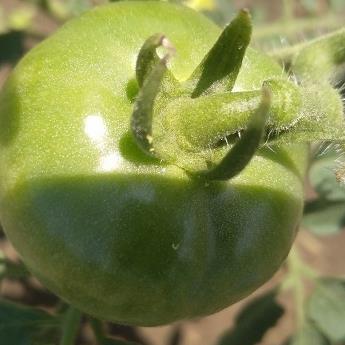
Crop: Tomato
Condition: healthy-fruit